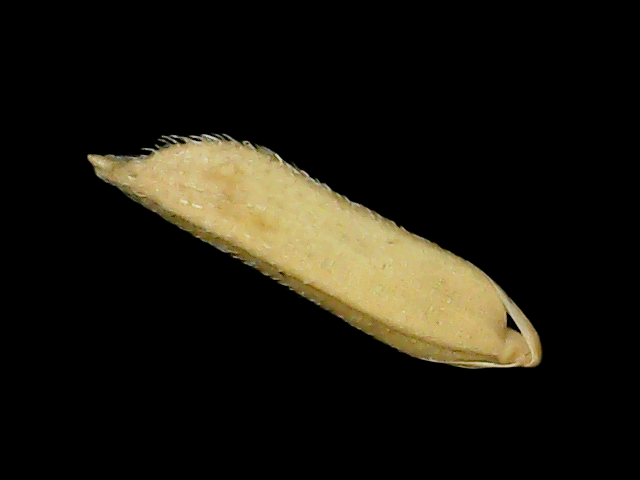
Rice variety: Binadhan14